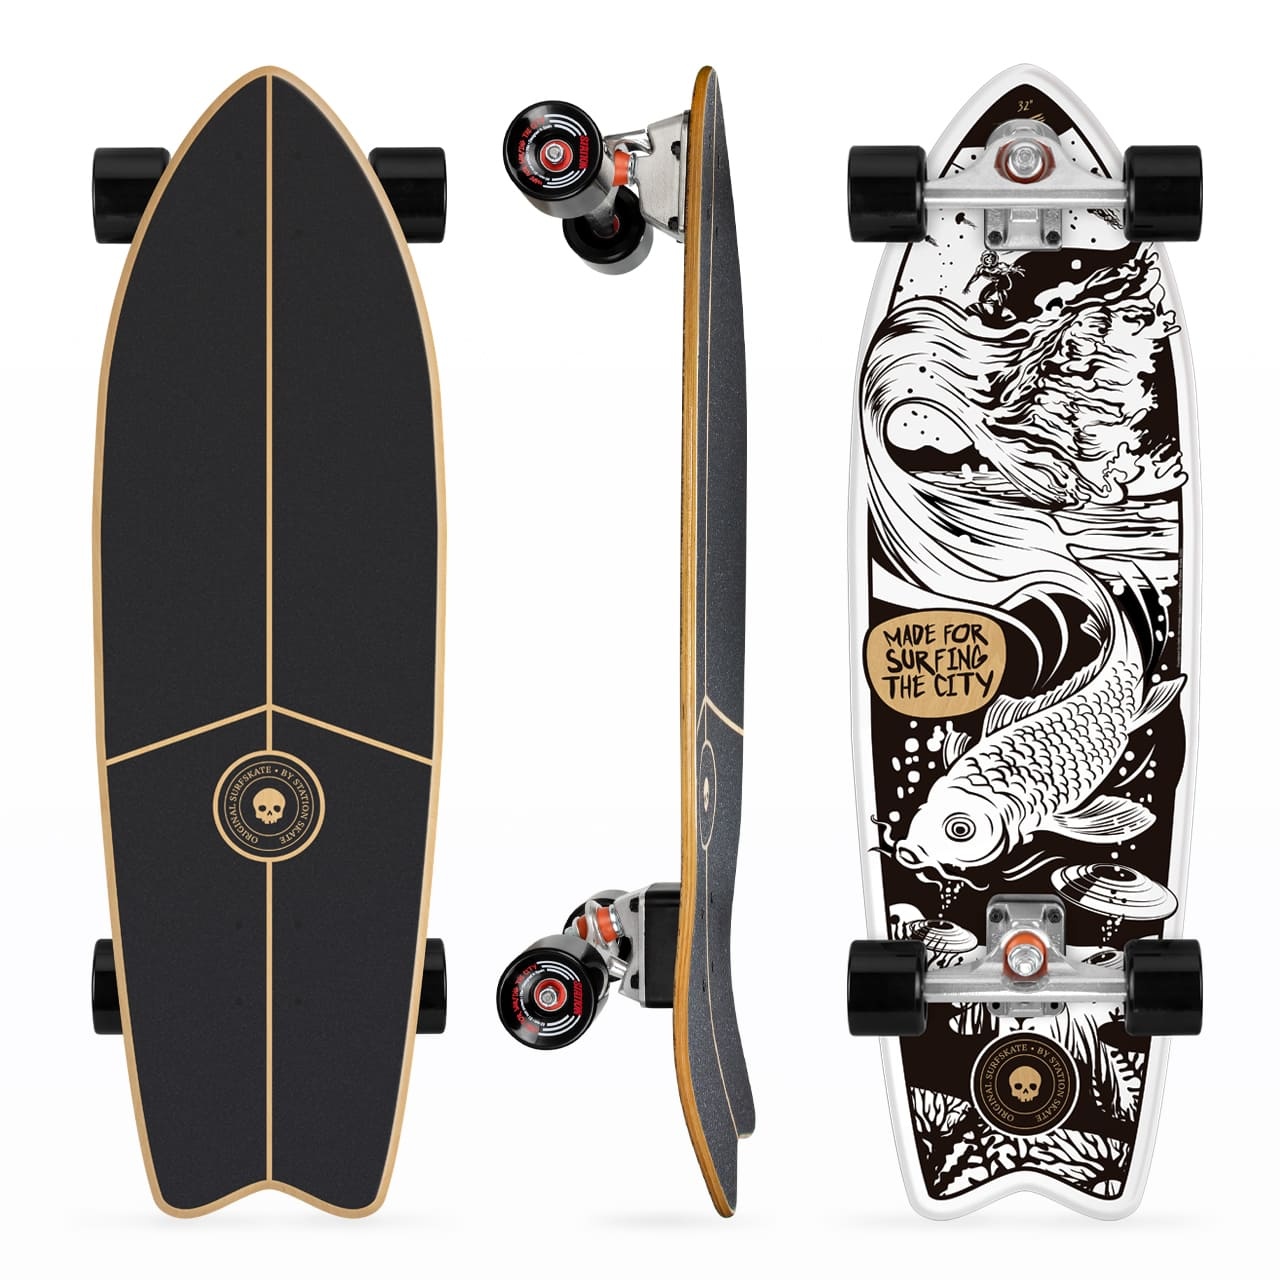
Surfskate Completo 'MAGICAL'
Surfskate Completo 'MAGICAL' Edición Limitada 22/23 "Magical" es un diseño tipo cómic con toques surrealistas que evoca a las clásicas máquinas de Pinball. Longitud: 81,28 cm / 32". Ancho nose: 22 cm / 8.66". Ancho quicktail: 22 cm / 8.66". Ejes: Triple S v2. Bushings: cónicos delanteros y traseros 85a. Ruedas: 65x51 78A SHRA 85% rebote. Rodamientos: Abec 9. Peso: 3,600 g. También disponible en: 76,2 cm / 30” y 68,6 cm / 27”. Lija de grano medio con impresión digital. Uso recomendado para personas entre 30 kg a 70 kg (configuración estándar). Para personas de 71 kg a 90 kg se recomienda cambiar la configuración busings a 90a.
Brand: StationSkate
Category: Sporting Goods > Outdoor Recreation > Skateboarding > Complete Skateboards > Cruisers